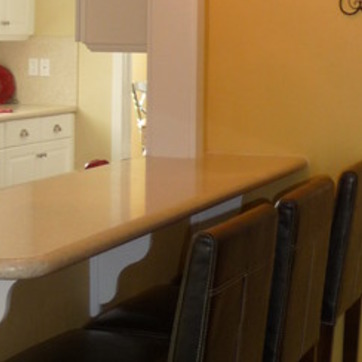
Material: polishedstone